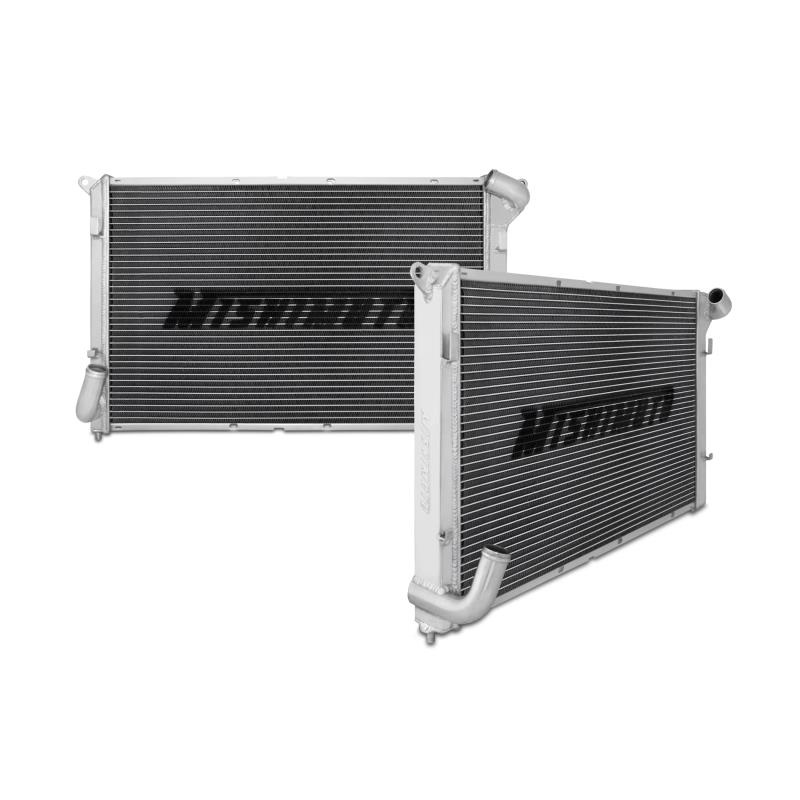
Mishimoto - Aluminium Radiator Mini Cooper S R53
Stand out with this incredible Mishimoto Aluminium Radiator for all Mini Cooper S R53. (Years: 2002 - 2008) PRODUCT FEATURES Direct fit for the 2003–2008 Mini Cooper S 1.6L|Full aluminium construction including durable, TIG-welded end tanks|Features a two-row, 1.57" thick, efficient brazed aluminium core|Increased fluid capacity and optimal heat dissipation|Provides efficient temperature reduction for use on the street, track, or autocross course|Engineered for use with both stock and highly modified vehicles|Mishimoto Lifetime Warranty DESCRIPTION The Mishimoto MINI Cooper S radiator was designed and engineered as a direct OEM fit; no cutting, fabrication or modification will be required for installation. The radiator is made with a two row brazed aluminium core and TIG welded polished aluminium end tanks. Replacing the OEM radiator on a MINI Cooper S with an aluminium performance radiator from Mishimoto will improve cooling capacity and keep the engine cool to prevent overheating. Maintaining the proper temperatures in the engine will help extend its life and improve its overall performance. As with every Mishimoto aluminium radiator, this radiator includes the Mishimoto Lifetime Warranty. Fits: 2002-2006 Mini Cooper S Coupe 2004-2008 Mini Cooper S Convertible
Brand: Mishimoto
Category: Vehicles & Parts > Vehicle Parts & Accessories > Motor Vehicle Parts > Motor Vehicle Transmission & Drivetrain Parts > Transmission Coolers